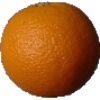
Label: Orange 1